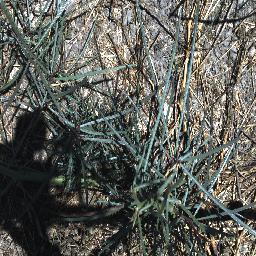
Label: parkinsonia